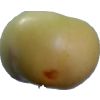
Label: Apple 6